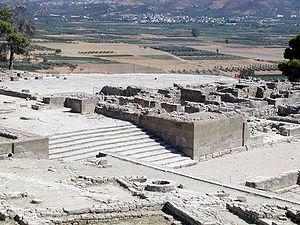
Phaistos est une ancienne ville de Crète, située sur la côte sud de l'île, dans la plaine de la Messara, à quelques kilomètres de la mer.